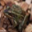
Label: frog